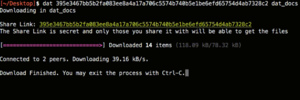
Dat est un outil de distribution de données doté d'une fonctionnalité de contrôle de version permettant de suivre les modifications et de publier des ensembles de données. Il est principalement utilisé pour Datascience, mais il peut également être utilisé pour suivre les modifications apportées à tout jeu de données. En tant que système de contrôle de révision distribué, il vise la rapidité, la simplicité, la sécurité et la prise en charge des flux de travail distribués non linéaires. De plus, il est utilisé par le protocole globatio pour créer la partie frontale d'applications décentralisées. Un développeur n'a donc pas besoin de s'identifier ou d'avoir un compte bancaire pour déployer la partie frontale de dapps.